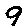
Label: 9